Leonid Govorov

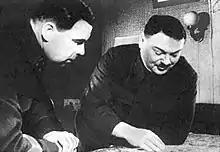
Govorov with Andrei Zhdanov during the defense of Leningrad

As soon as he became the commander of the Leningrad Front in July 1942, Govorov mounted local attacks in several sectors of the front, while preparing a much larger offensive. Together with the Volkhov Front, the Leningrad Front would break the blockade of the city by eliminating the German positions south of Ladoga Lake, where only separated the Leningrad and Volkhov Fronts. This position was called "the bottleneck". At the same time, German forces were planning Operation Northern Light to capture the city and link up with Finnish forces. To achieve that, heavy reinforcements arrived from Sevastopol, which the German forces had captured in July 1942. Both sides were unaware of the other's preparations. As a result, the Soviet Sinyavino Offensive failed and the 2nd Shock army was decimated for the second time in a year, but the German forces suffered heavy casualties and canceled Operation Northern Light.